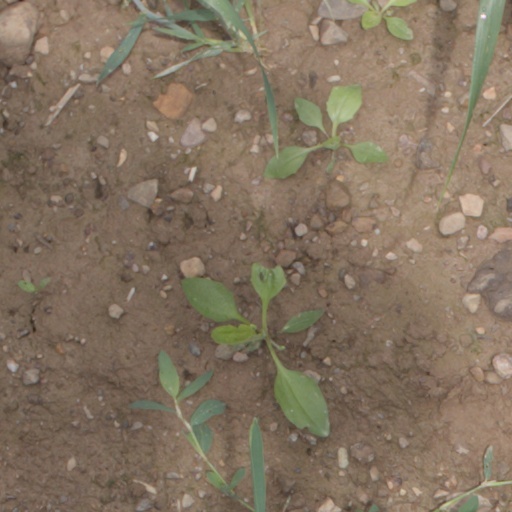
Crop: wheat